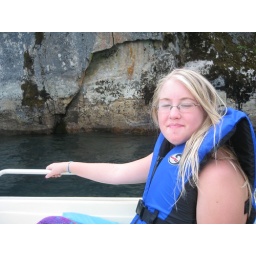
Best seats in the boat